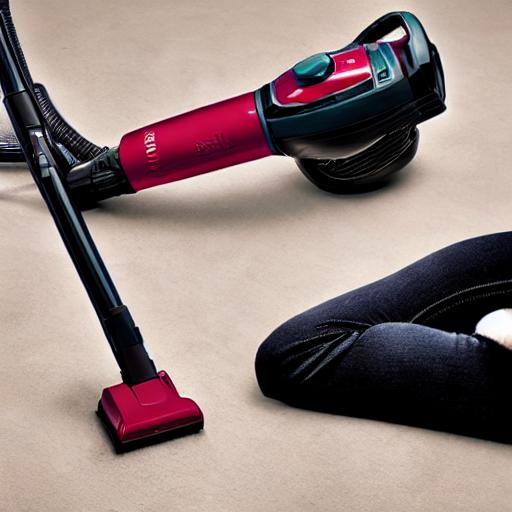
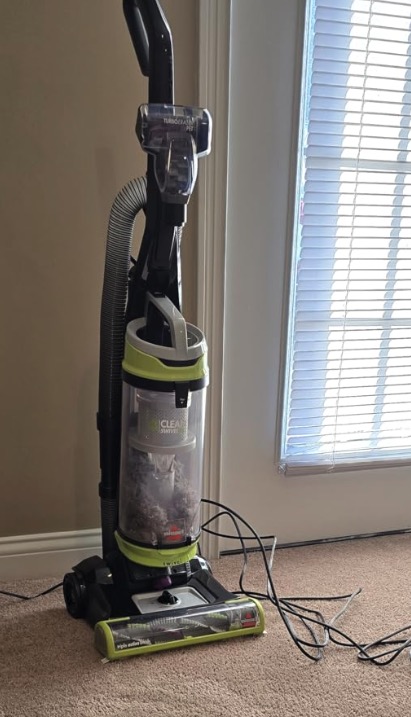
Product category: items_vacuum
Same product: no